1952 Kern County earthquake

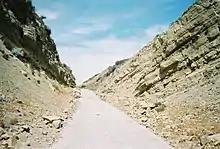
Looking northbound on the Ridge Route in the Angeles National Forest

Beno Gutenberg, a German-American seismologist, was the director of the Caltech Seismological Laboratory at the time of the shock. He commented about the event first by saying that the energy of the event was 100 times that of the 1933 Long Beach earthquake. In statements made in the July 22 "Los Angeles Times", the shock was compared to the 1857 Fort Tejon event. He went on to say, "There is no doubt that yesterday's quake is the largest Southern California has had in this century and is the largest to occur in this area since modern instruments were available. It's possible that the 1857 quake might have been more intense." Charles Richter departed the lab in Pasadena in a mobile seismograph truck bound for the epicentral area to record aftershocks close to the fault, and Harry O. Wood (the founder of the lab thirty years prior) visited the lab following the onset of the shocks and commented that it was still not possible to predict the location of large earthquakes.